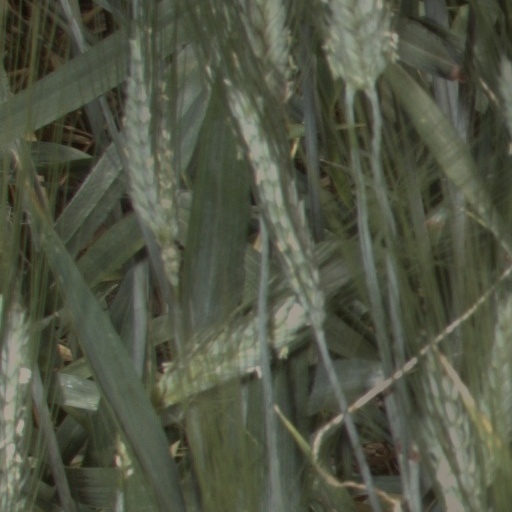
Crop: wheat